Konsert Satu Suara, Vol. 2

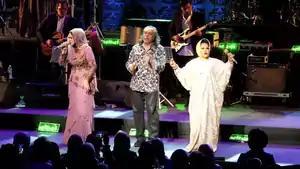
Siti Nurhaliza with Ramli Sarip and Hetty Koes Endang performing "Lagu Rindu", the second last song for the second night of the concert.

In the next part of the show, Siti returned to perform a medley of two other songs that she rarely performs live: "Bicara Manis Menghiris Kalbu" and "Kesilapanku Keegoanmu". The next four songs, "Bukan Cinta Biasa", "Pastikan", "Pedihnya Rasa", and "Rindu", were sung as duets by Siti and Hetty. "Bukan Cinta Biasa" was reworked to resemble traditional Malay music and keroncong. Siti then sang "Kamelia", a song made famous by Ramli Sarip. However, she changed the name from "Kamelia" to "Khalid Jiwa", the name of her husband. Before inviting Ramli to the stage, she recalled an incident when she was saved by Ramli when she almost fell into a pool of mud after a heavy downpour. Adding details to the story, Ramli also recalled the same incident when he signaled few men who were near Siti at that time not to touch her. The duo later performed "Dialah di Hati", "Teratai", "Doa Buat Kekasih" and "It Takes Two". Accompanied by a guest saxophonist, Jari, Ramli took the stage with his own solo performance of "Jikalau Berkasih" and "Budaya". After Ramli left the stage for his wardrobe change, Siti and Hetty performed a medley of "Kuda Hitam" and "Berdiri Bulu Romaku". For the final two songs of the night, Ramli joined Siti and Hetty on the stage to perform of "Lagu Rindu" and "Temasya Desa Gemalai".